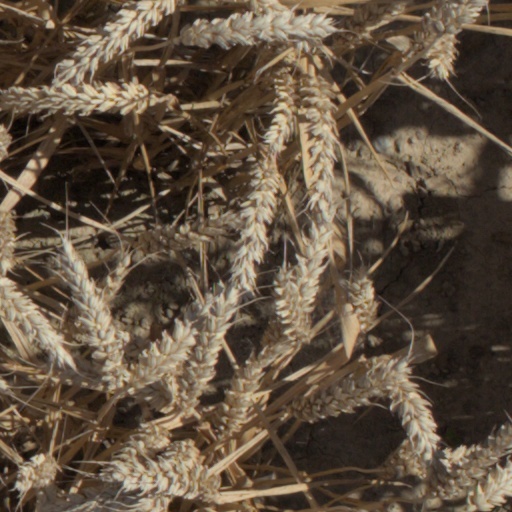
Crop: wheat